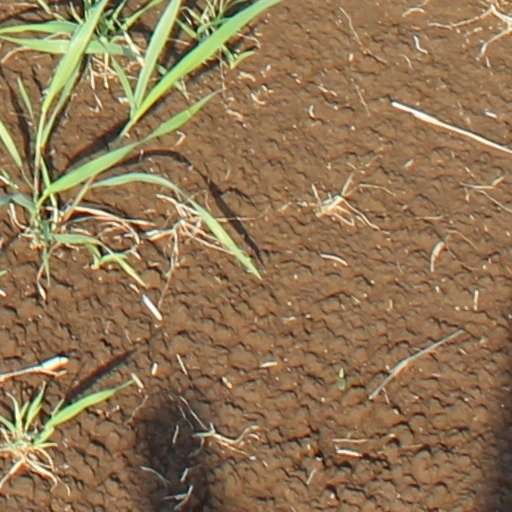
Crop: wheat